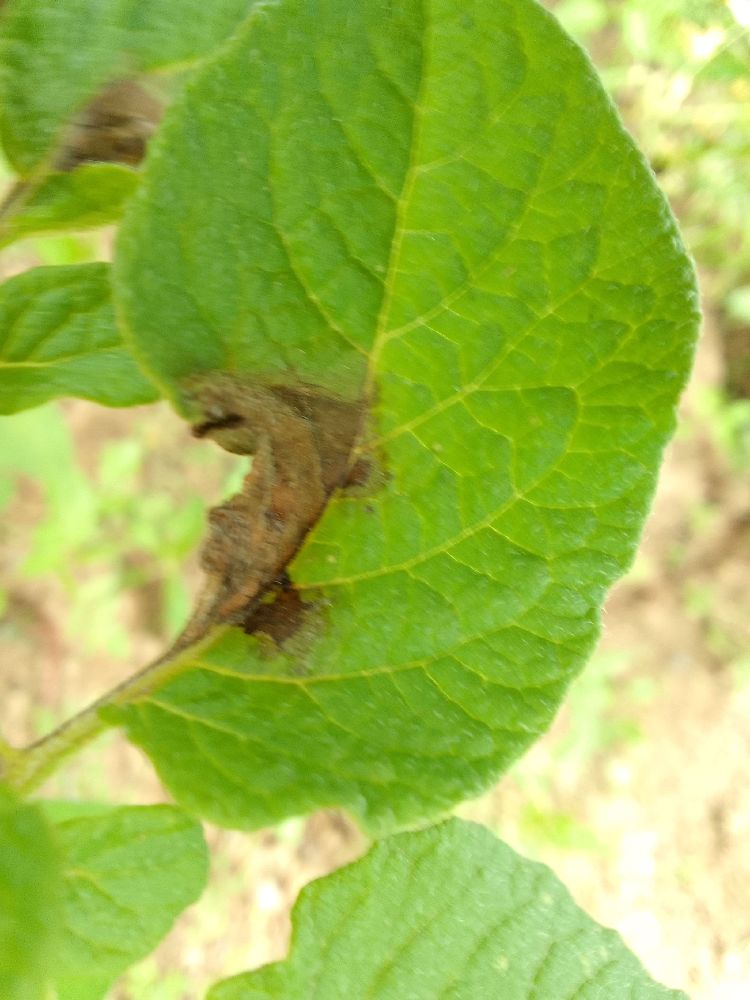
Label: Late blight